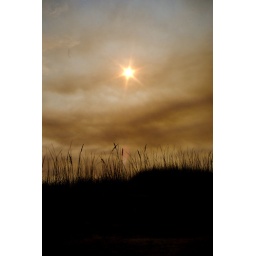
the orange sky is being caused by smoke from the wild fires in florida